Mervis Hall

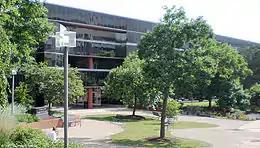
Mervis Hall at the University of Pittsburgh.

Mervis Hall is an academic building at the University of Pittsburgh in Pittsburgh, Pennsylvania, United States that houses the Katz Graduate School of Business and College of Business Administration Undergraduate Program. The building was built by the IKM/SGE partnership on the former site of Forbes Field and dedicated in 1983. The flagpole and a portion of the left and center field walls still exist just outside adjacent to the left plaza of the building. A bronze plaque indicates the portion over which Mazeroski's 1960 blast traveled.